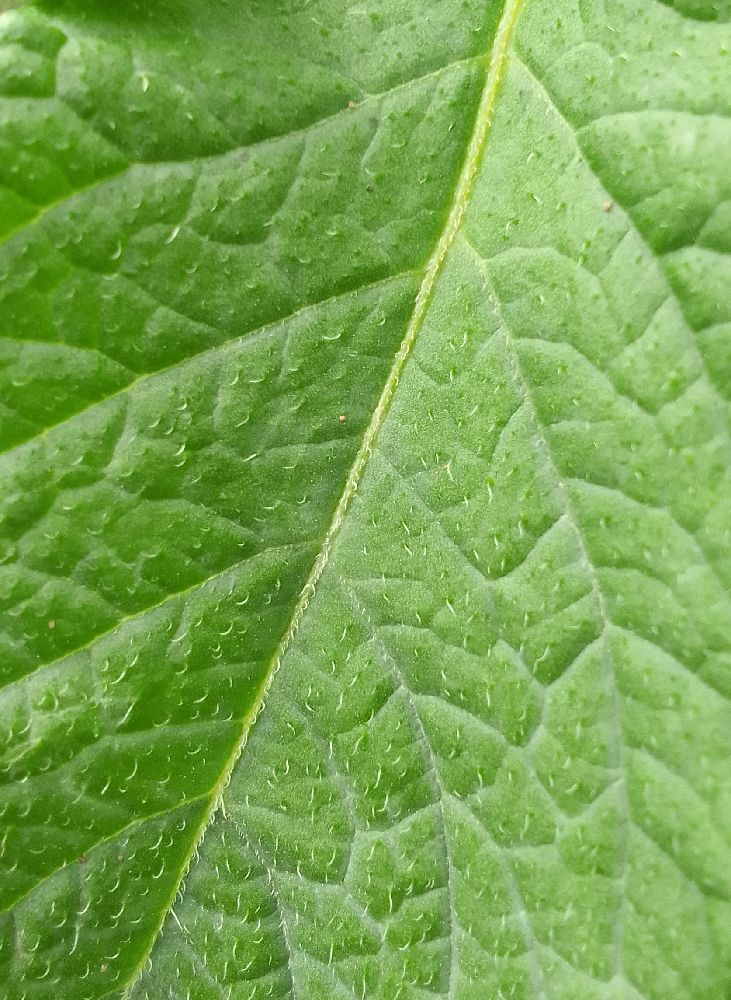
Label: Healthy